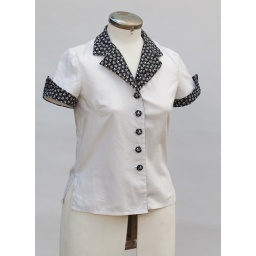
Simplicity pattern 3847. Collar and sleeve cuffs made up in Quilting cotton and main shirt in white broadcloth.